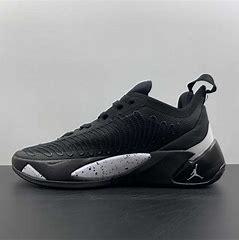
Brand: Jordan
Model: Luka 1